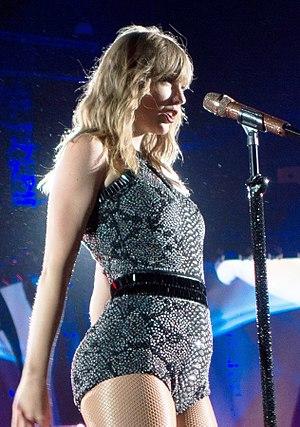
Cette page détaille la discographie officielle de Taylor Swift, chanteuse et auteure-compositrice-interprète américaine de country pop. Elle a produit avec le label Big Machine Records huit albums studio, une compilation, cinq EP, 60 singles et 55 vidéos. Après plus de treize ans avec ce label, elle décide de réaliser son septième album avec une autre maison de disque, Republic Records.